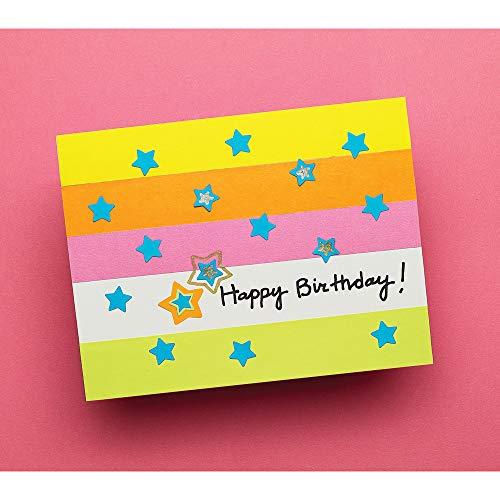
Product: Tru-Ray Heavyweight Construction Paper, Hot Assorted Colors, 12" x 18", 50 Sheets
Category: Arts, Crafts & Sewing | Crafting | Paper & Paper Crafts | Paper | Construction Paper
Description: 50-Pack of paper in assorted hot colors, 12-inch by 18-inch sheets.
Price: $10.01
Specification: ASIN:B014CD1AJU|ShippingWeight:1.65pounds(Viewshippingratesandpolicies)|DateFirstAvailable:August24,2015